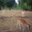
Label: deer